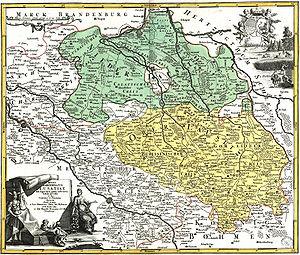
La Basse-Lusace est une région historique qui s'étend du sud-est de l'État de Brandebourg en Allemagne au sud-ouest de la voïvodie de Lubusz en Pologne. Elle couvre une partie de la Lusace qu'elle partage avec la Haute-Lusace. Une partie de la population parle toujours le sorabe, une langue slave.
La Haute-Lusace est une région historique de la Lusace qui occupe une partie du Land de Saxe et une contrée du Land de Brandebourg en Allemagne ainsi que de petites parties de la Pologne.
La Lusace est une région historique à l'est de l’Allemagne et au sud-ouest de la Pologne. Elle s'étend sur le sud du Land de Brandebourg et l’est de la Saxe, à l'ouest des voïvodies de Basse-Silésie et de Lubusz. On distingue deux parties différentes : la Haute-Lusace au sud et la Basse-Lusace au nord. Aujourd'hui, la Neisse de Lusace, affluent de l'Oder, sépare les parties allemande et polonaise.